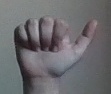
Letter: dhad